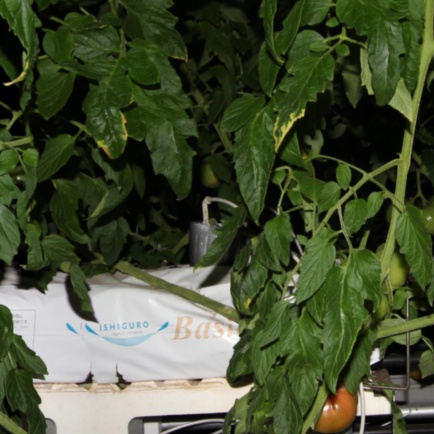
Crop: tomato